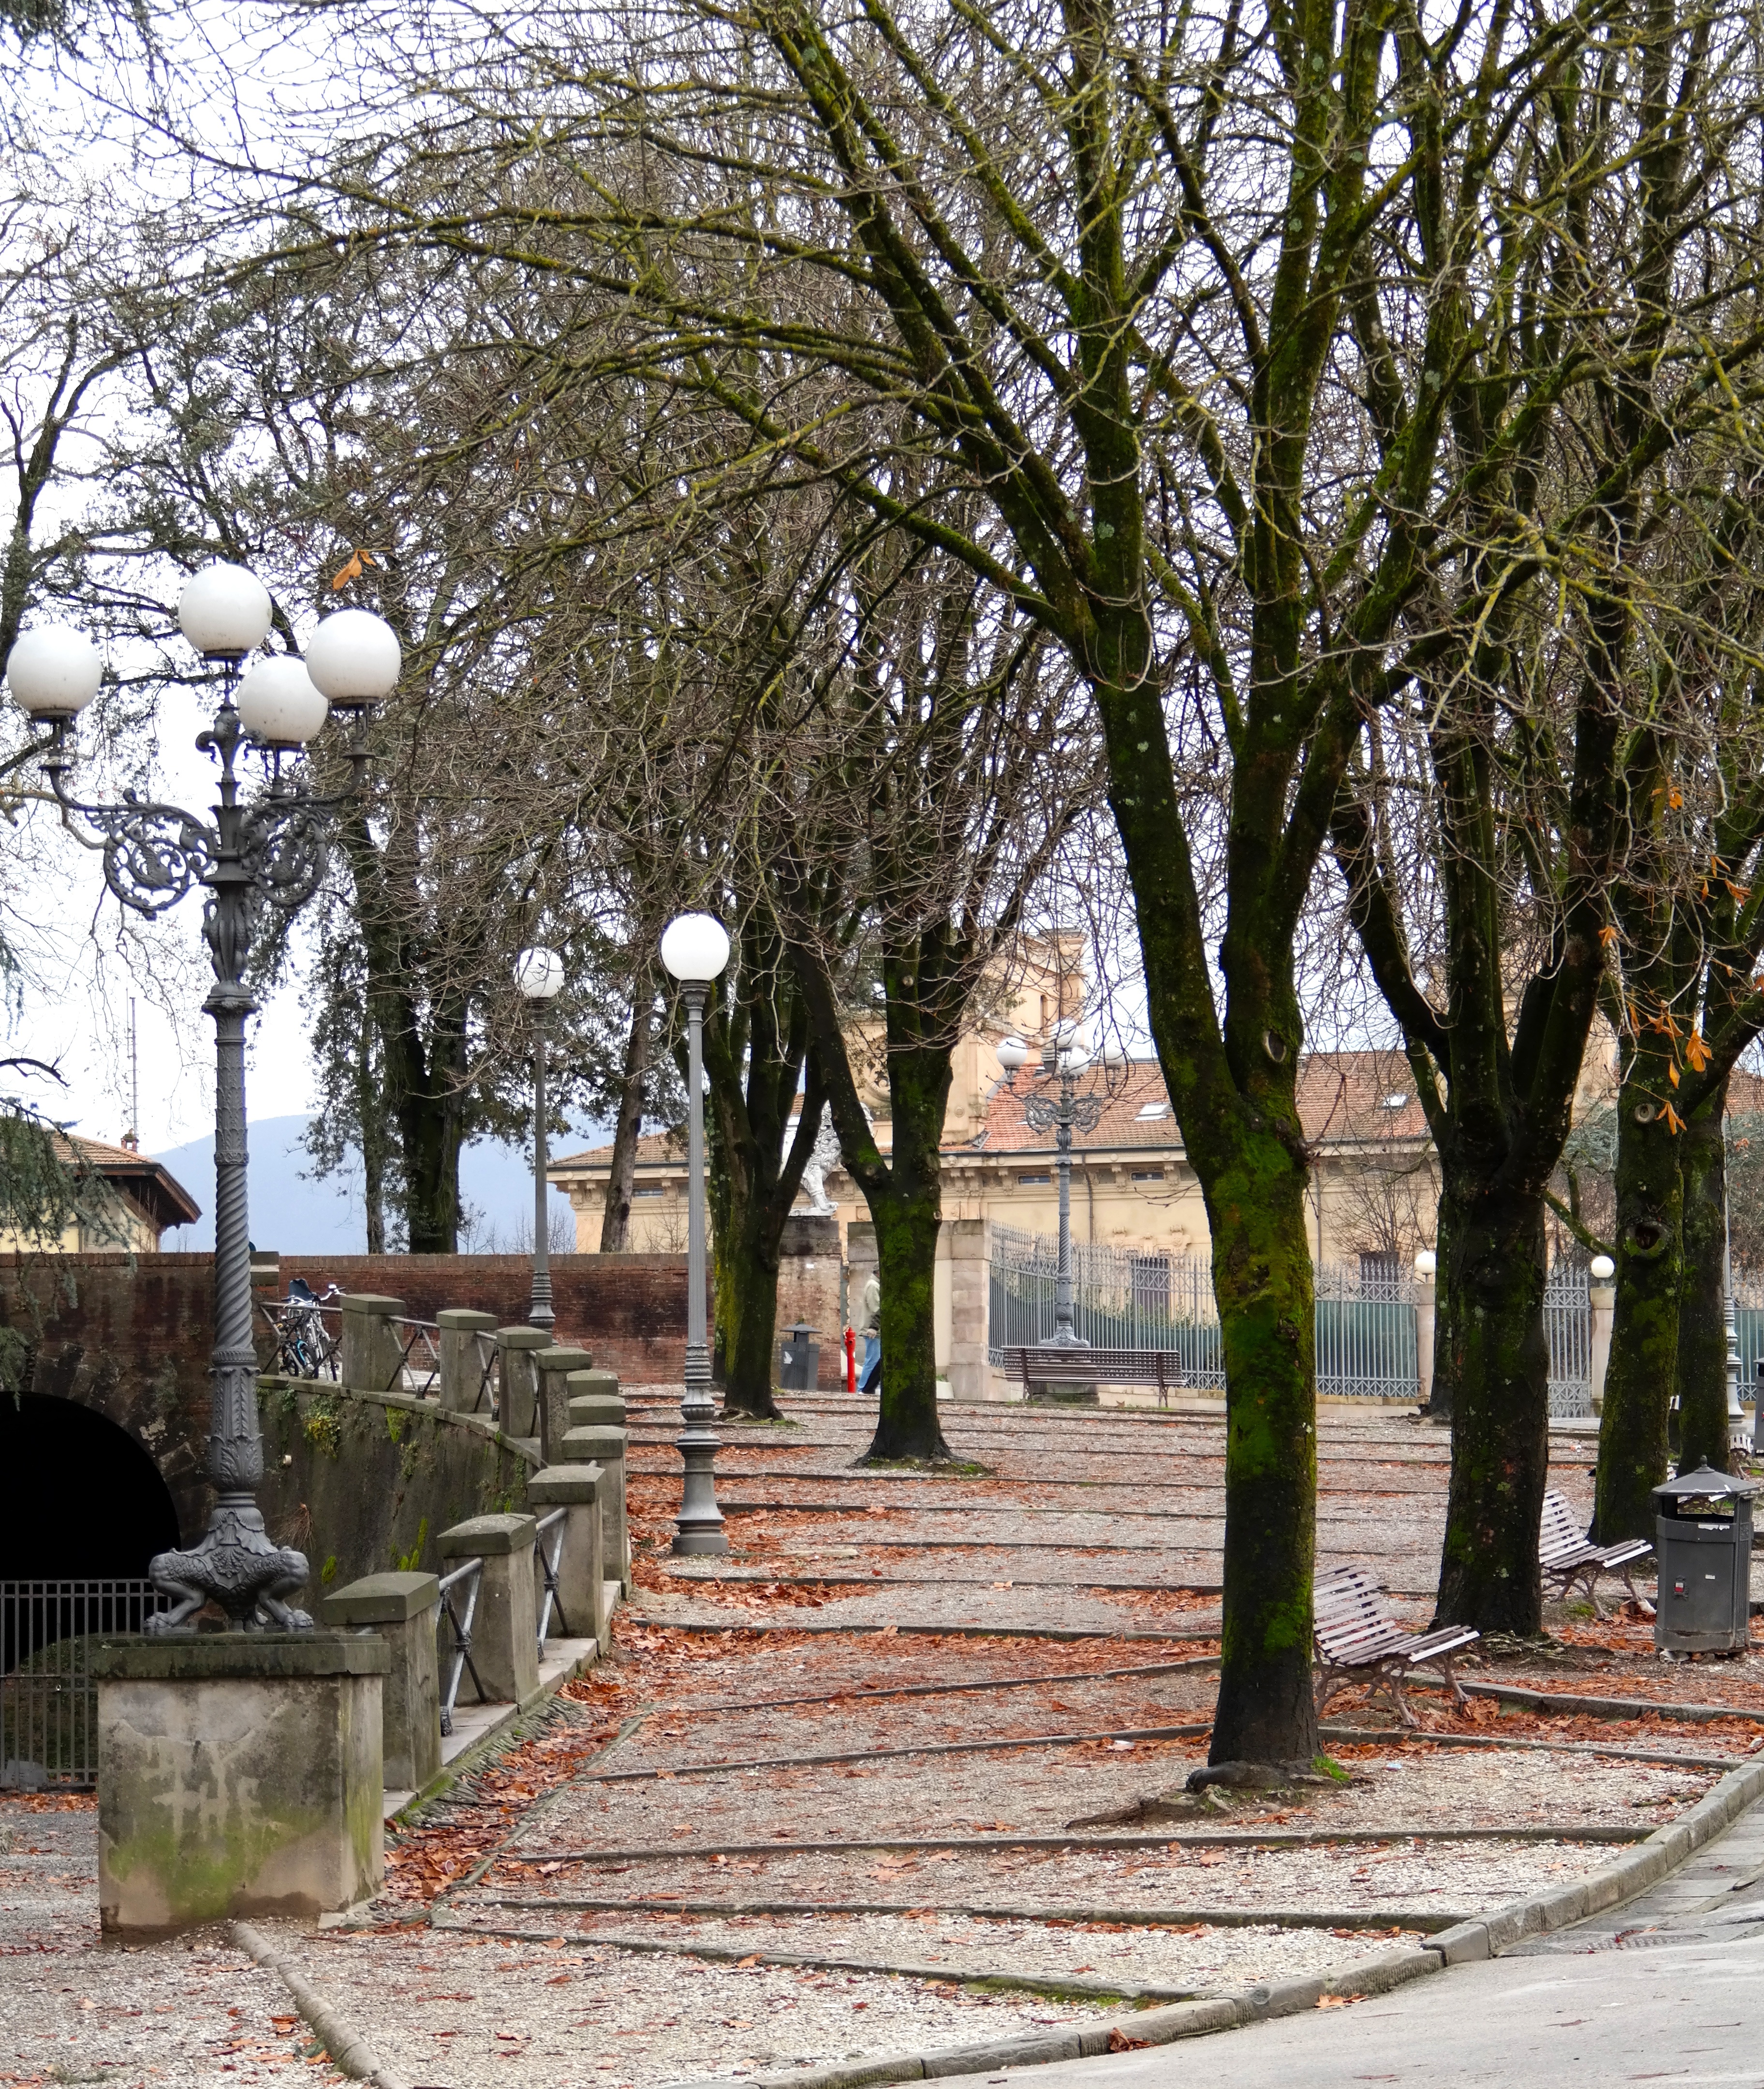
tree, winter, plant, road, flower, city, walkway, park, italy, garden, trees, memorial, day, town square, walks, lucca, neighbourhood, urban area, woody plant